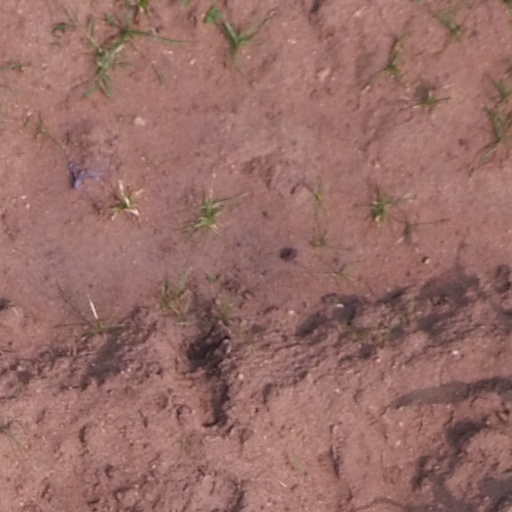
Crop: maize; corn